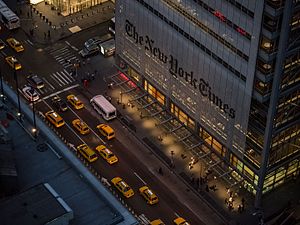
The New York Times Company / Historie
The New York Times Company hovedkontor på Manhatten
The New York Times Company er et amerikansk mediehus, der blandt andet udgiver avisen ved samme navn, The New York Times. Den nuværende bestyrelsesformand for mediehuset er Arthur Ochs Sulzberger Jr., der har bestredet posten siden 1997. Mediehuset har hovedkontor på Manhatten i New York. Firmaet har haft udgivelser på diverse medier i mere end 160 år, og der er udkommet mere end 58.000 udgaver af flagskibet The New York Times siden den første udgivelse i 1851.